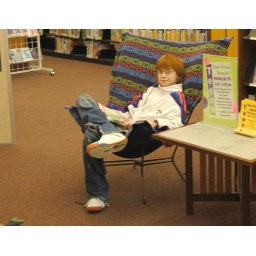
teen boy in puff chair